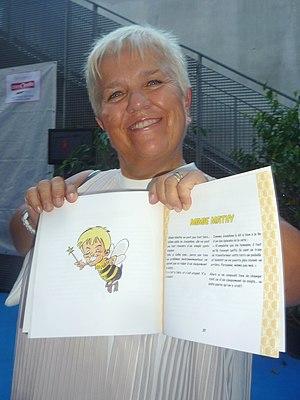
Librairie Cosmopolite, Angoulême 2016